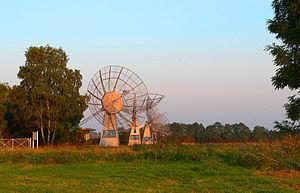
Radiotéléscope à proximité des Tremsdorf